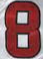
Number: 8